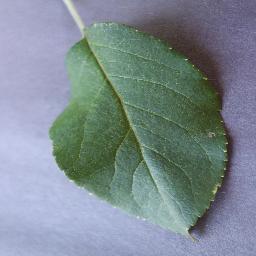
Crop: apple
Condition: healthy